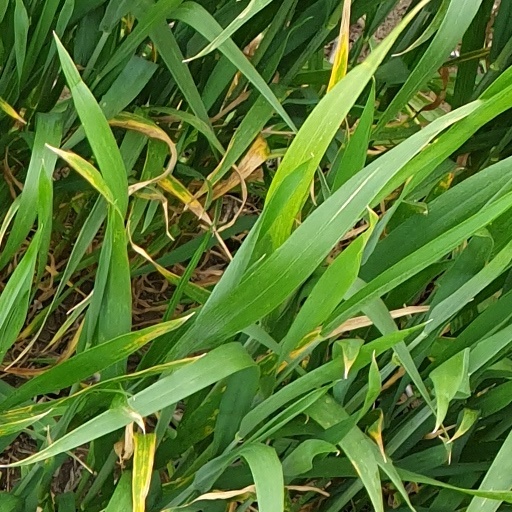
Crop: wheat